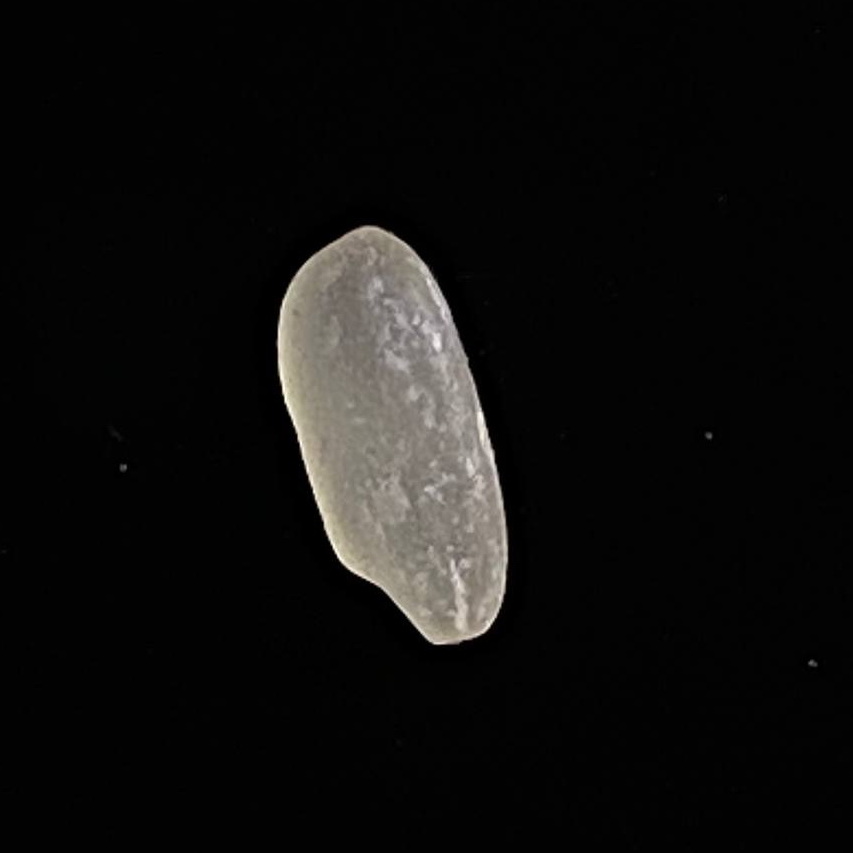
Rice variety: Gutisharna